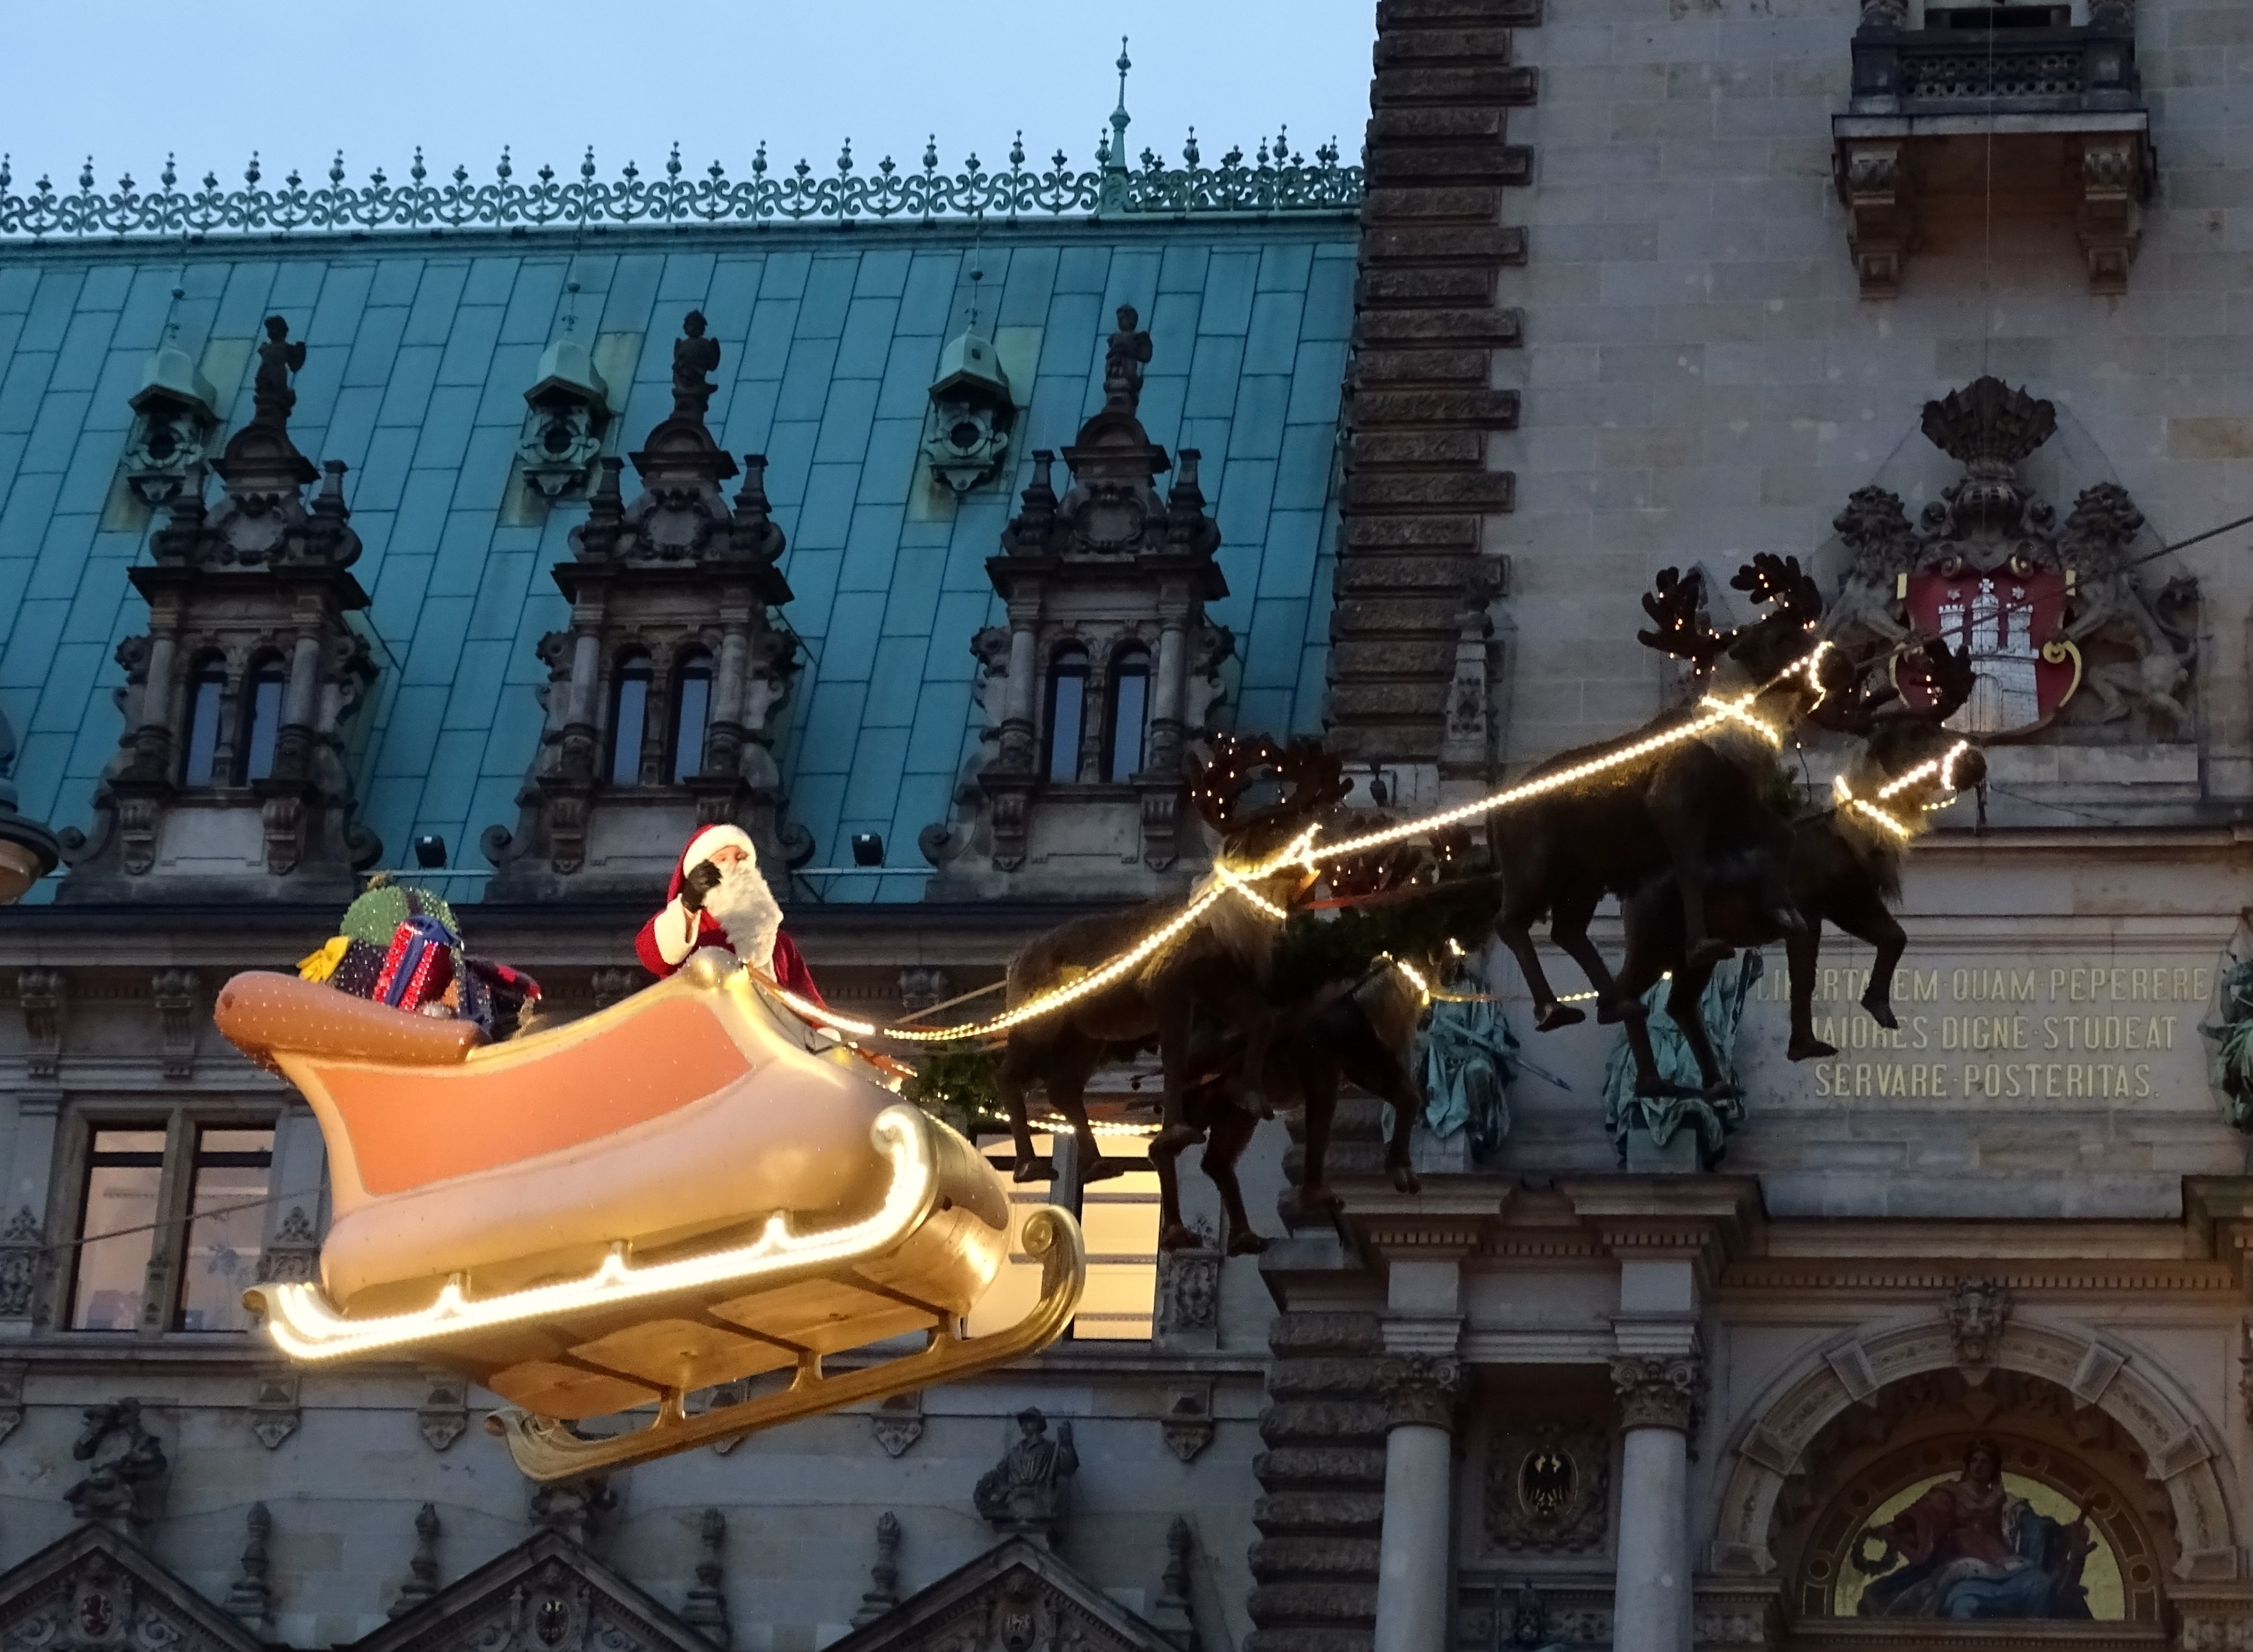
christmas, advent, lights, christmas market, mood, santa claus, hamburg, screenshot